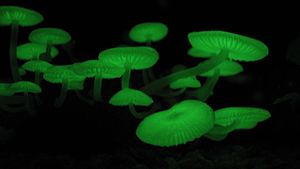
Bioluminescens
Svampen Mycena chlorophos' vokser i subtropisk Sydøst-Asien, Australien og Brazilien
Bioluminescens eller biologisk lys er produktionen og udsendelsen af lys af en levende organisme. Bioluminescens er en naturlig forekommende form af kemiluminescens, hvor der frigøres energi ved en kemisk reaktion i form af lysudsendelse. Ildfluer, tudsefisk og andre skabninger producerer luciferin og luciferase.